Woods Canyon Lake

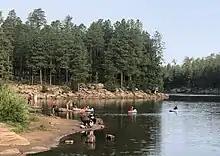
Woods Canyon Lake inner tubing

The lake is well developed, having numerous maintained campsites, facilities for recreational vehicles, and access for boats on the lake. The facilities are maintained by Apache-Sitgreaves National Forests division of the USDA Forest Service.